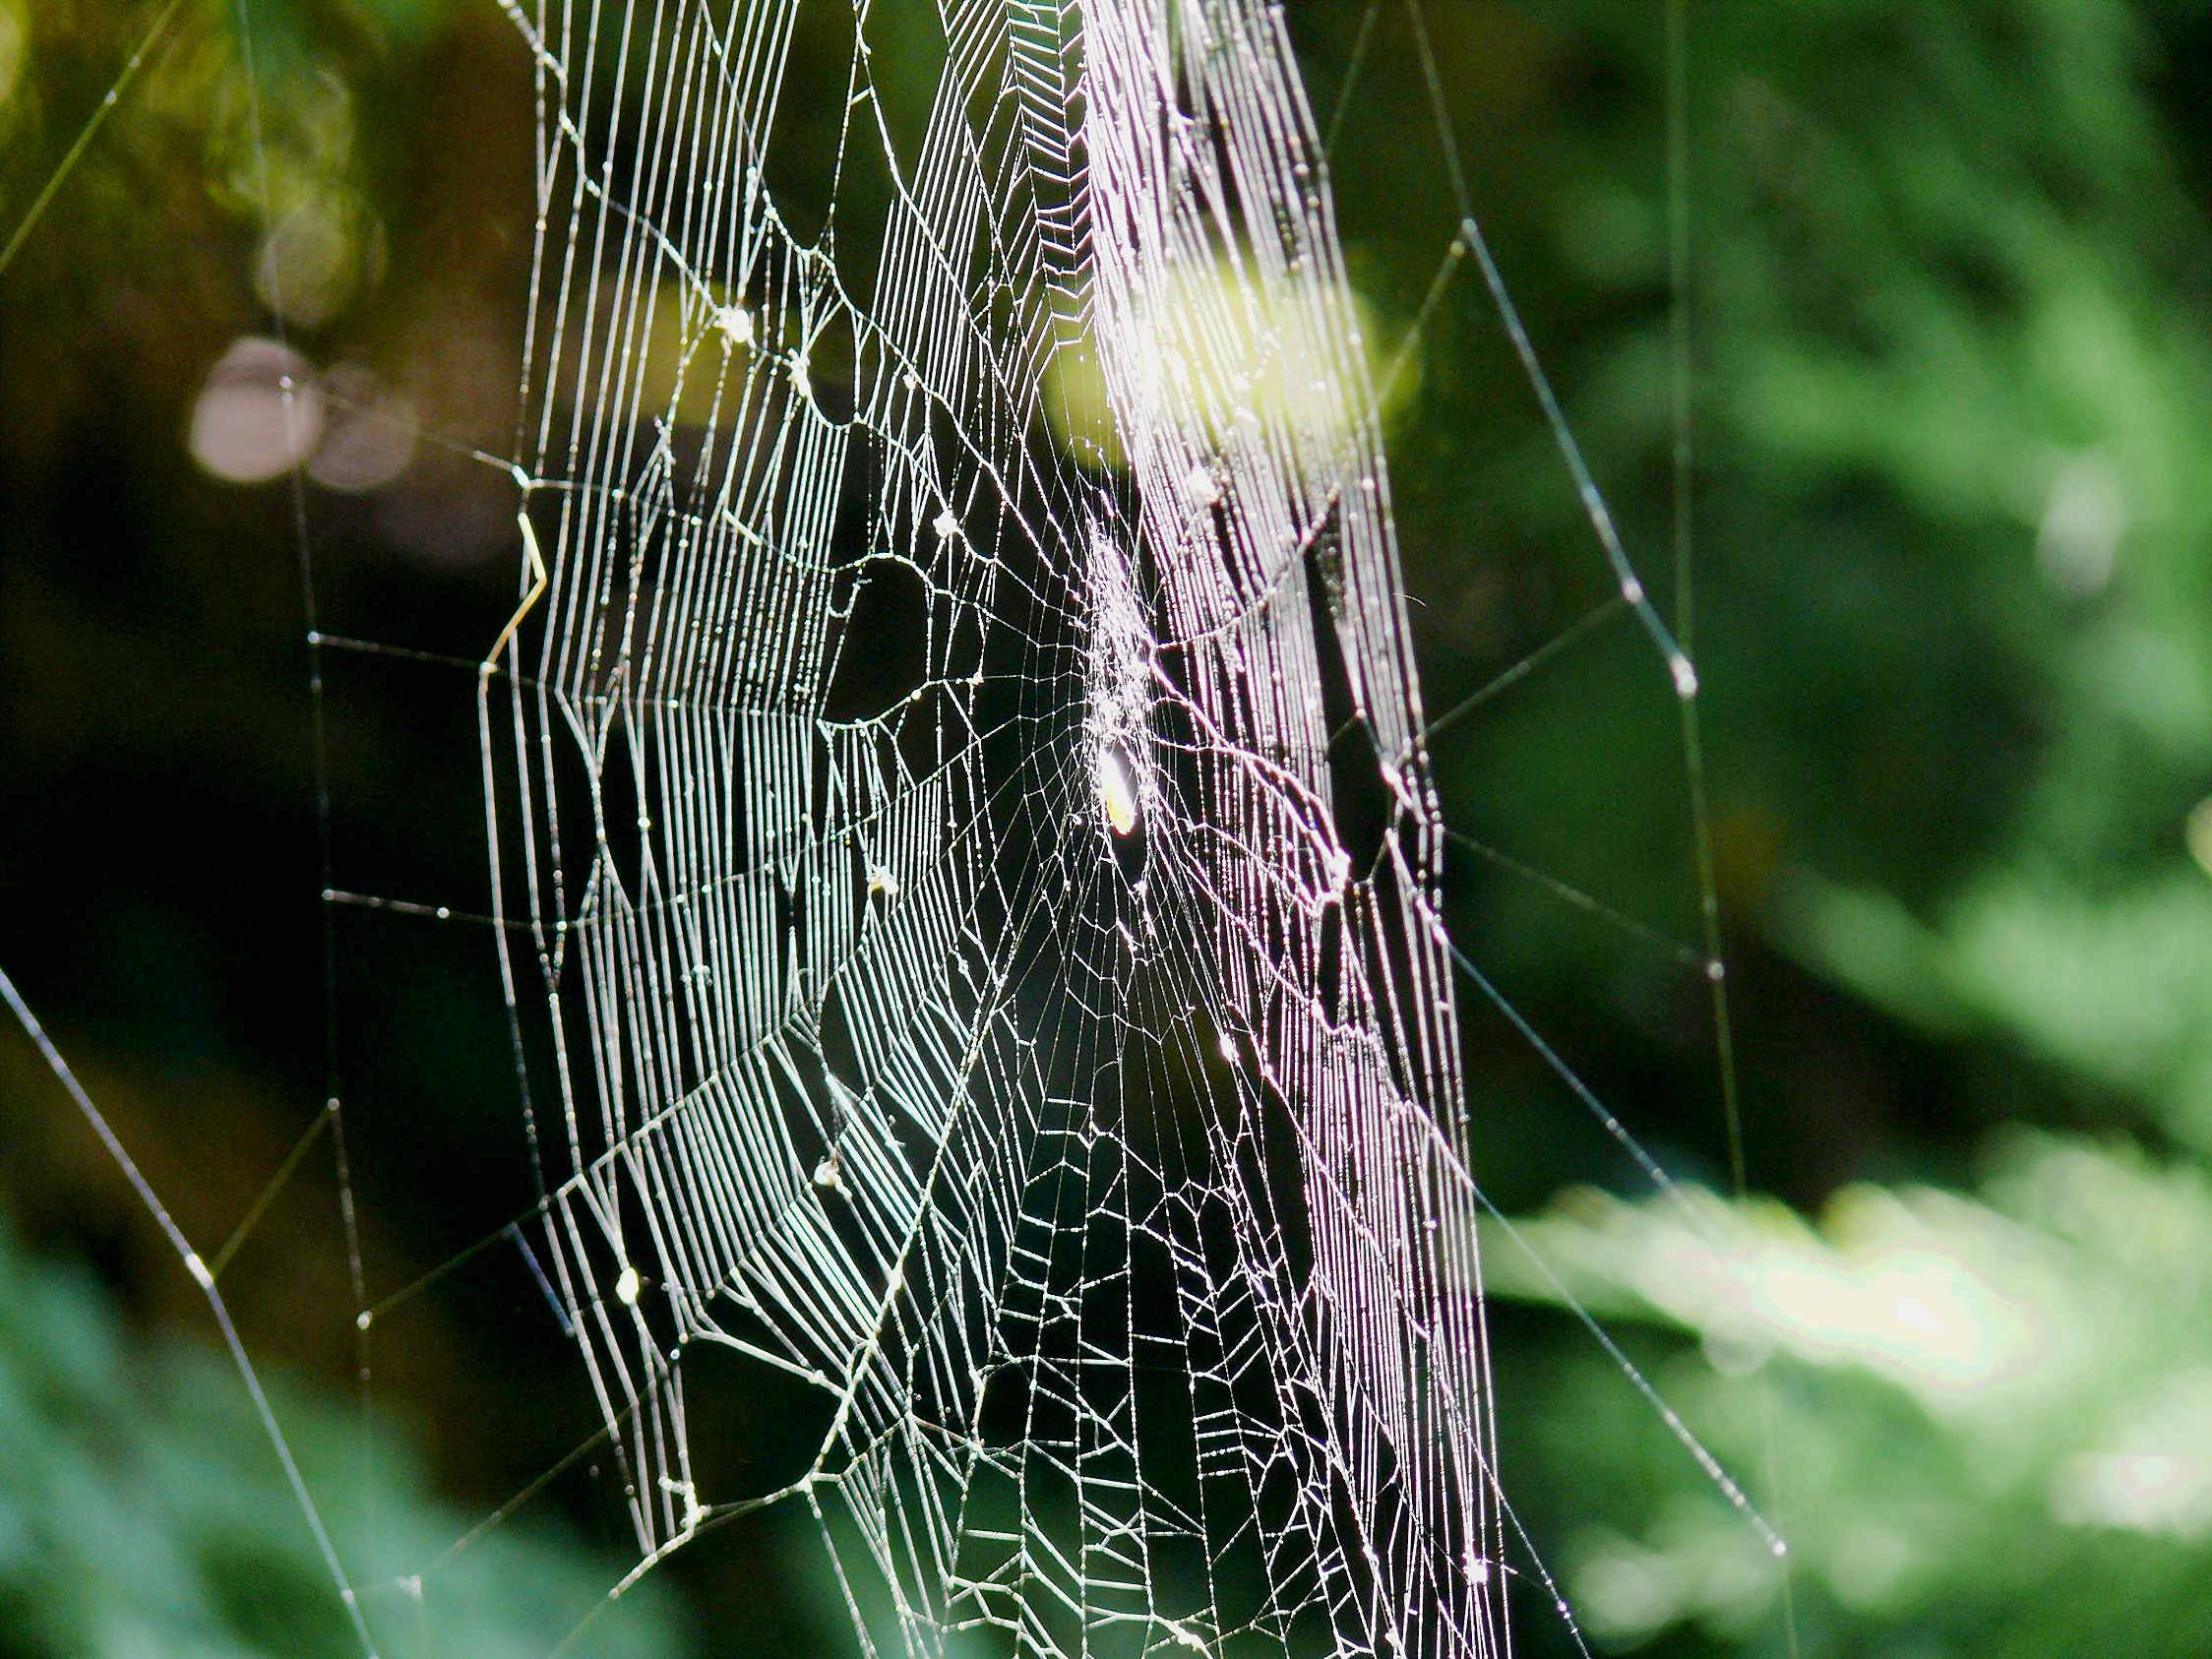
nature, grass, flower, green, autumn, botany, fauna, invertebrate, spider web, cobweb, close up, spider, arachnid, network, cobwebs, back light, macro photography, indian summer, plant stem